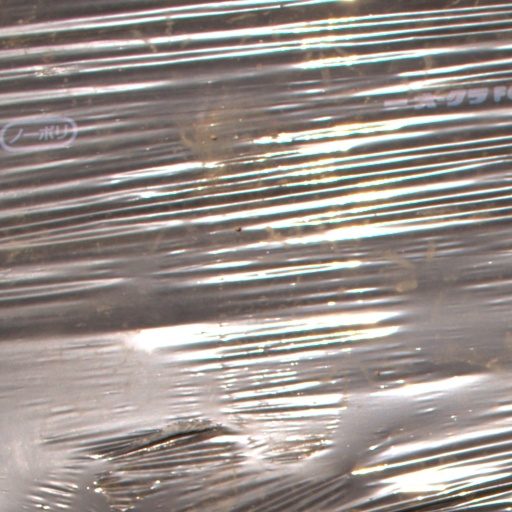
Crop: Jerusalem artichoke